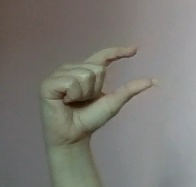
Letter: dal